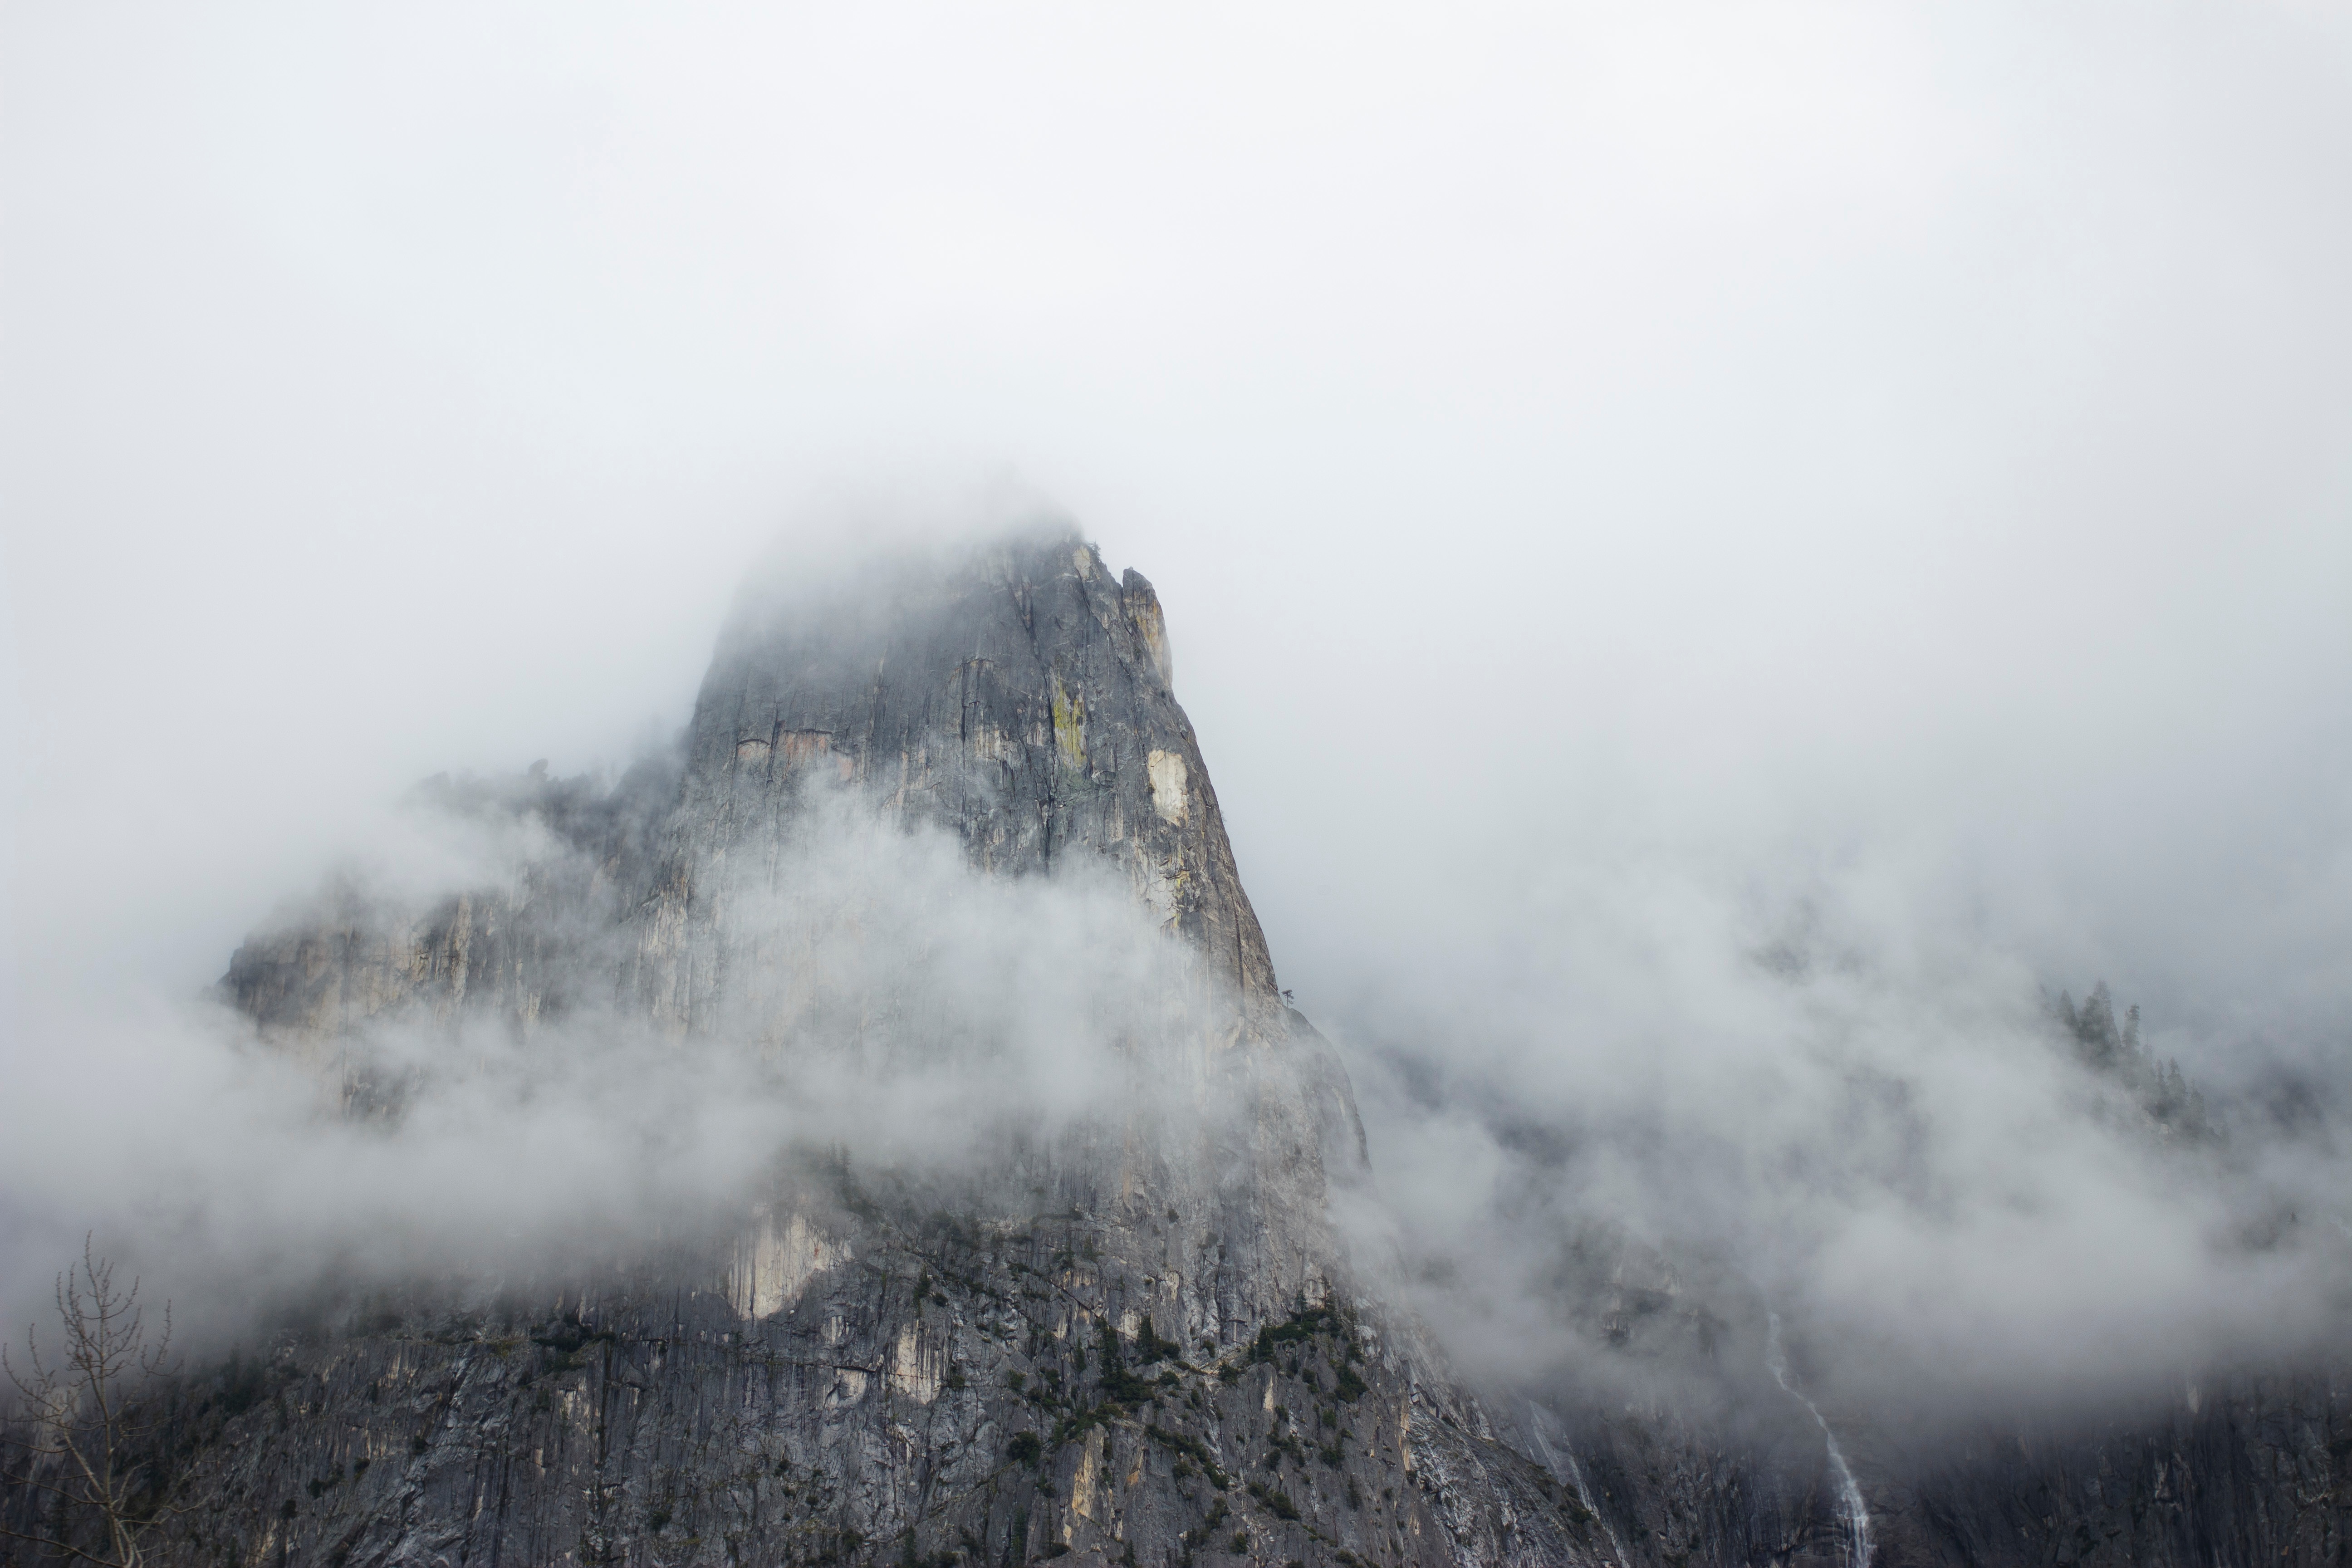
forest, rock, mountain, snow, winter, cloud, fog, mist, mountain range, stone, weather, ridge, summit, landform, geographical feature, atmospheric phenomenon, mountainous landforms, geological phenomenon